STAL

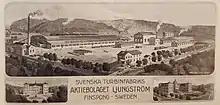
Ljungström Swedish Turbine Manufacturing Co. (STAL) in Finspång, Östergötland, Sweden (1910s).

STAL (Svenska Turbinfabriks AB Ljungström; "Swedish Turbine Manufacturing Co.") was an industrial company established in 1913 in Finspång, Sweden, by the brothers Birger Ljungström, and Fredrik Ljungström, developing the Ljungström turbine.